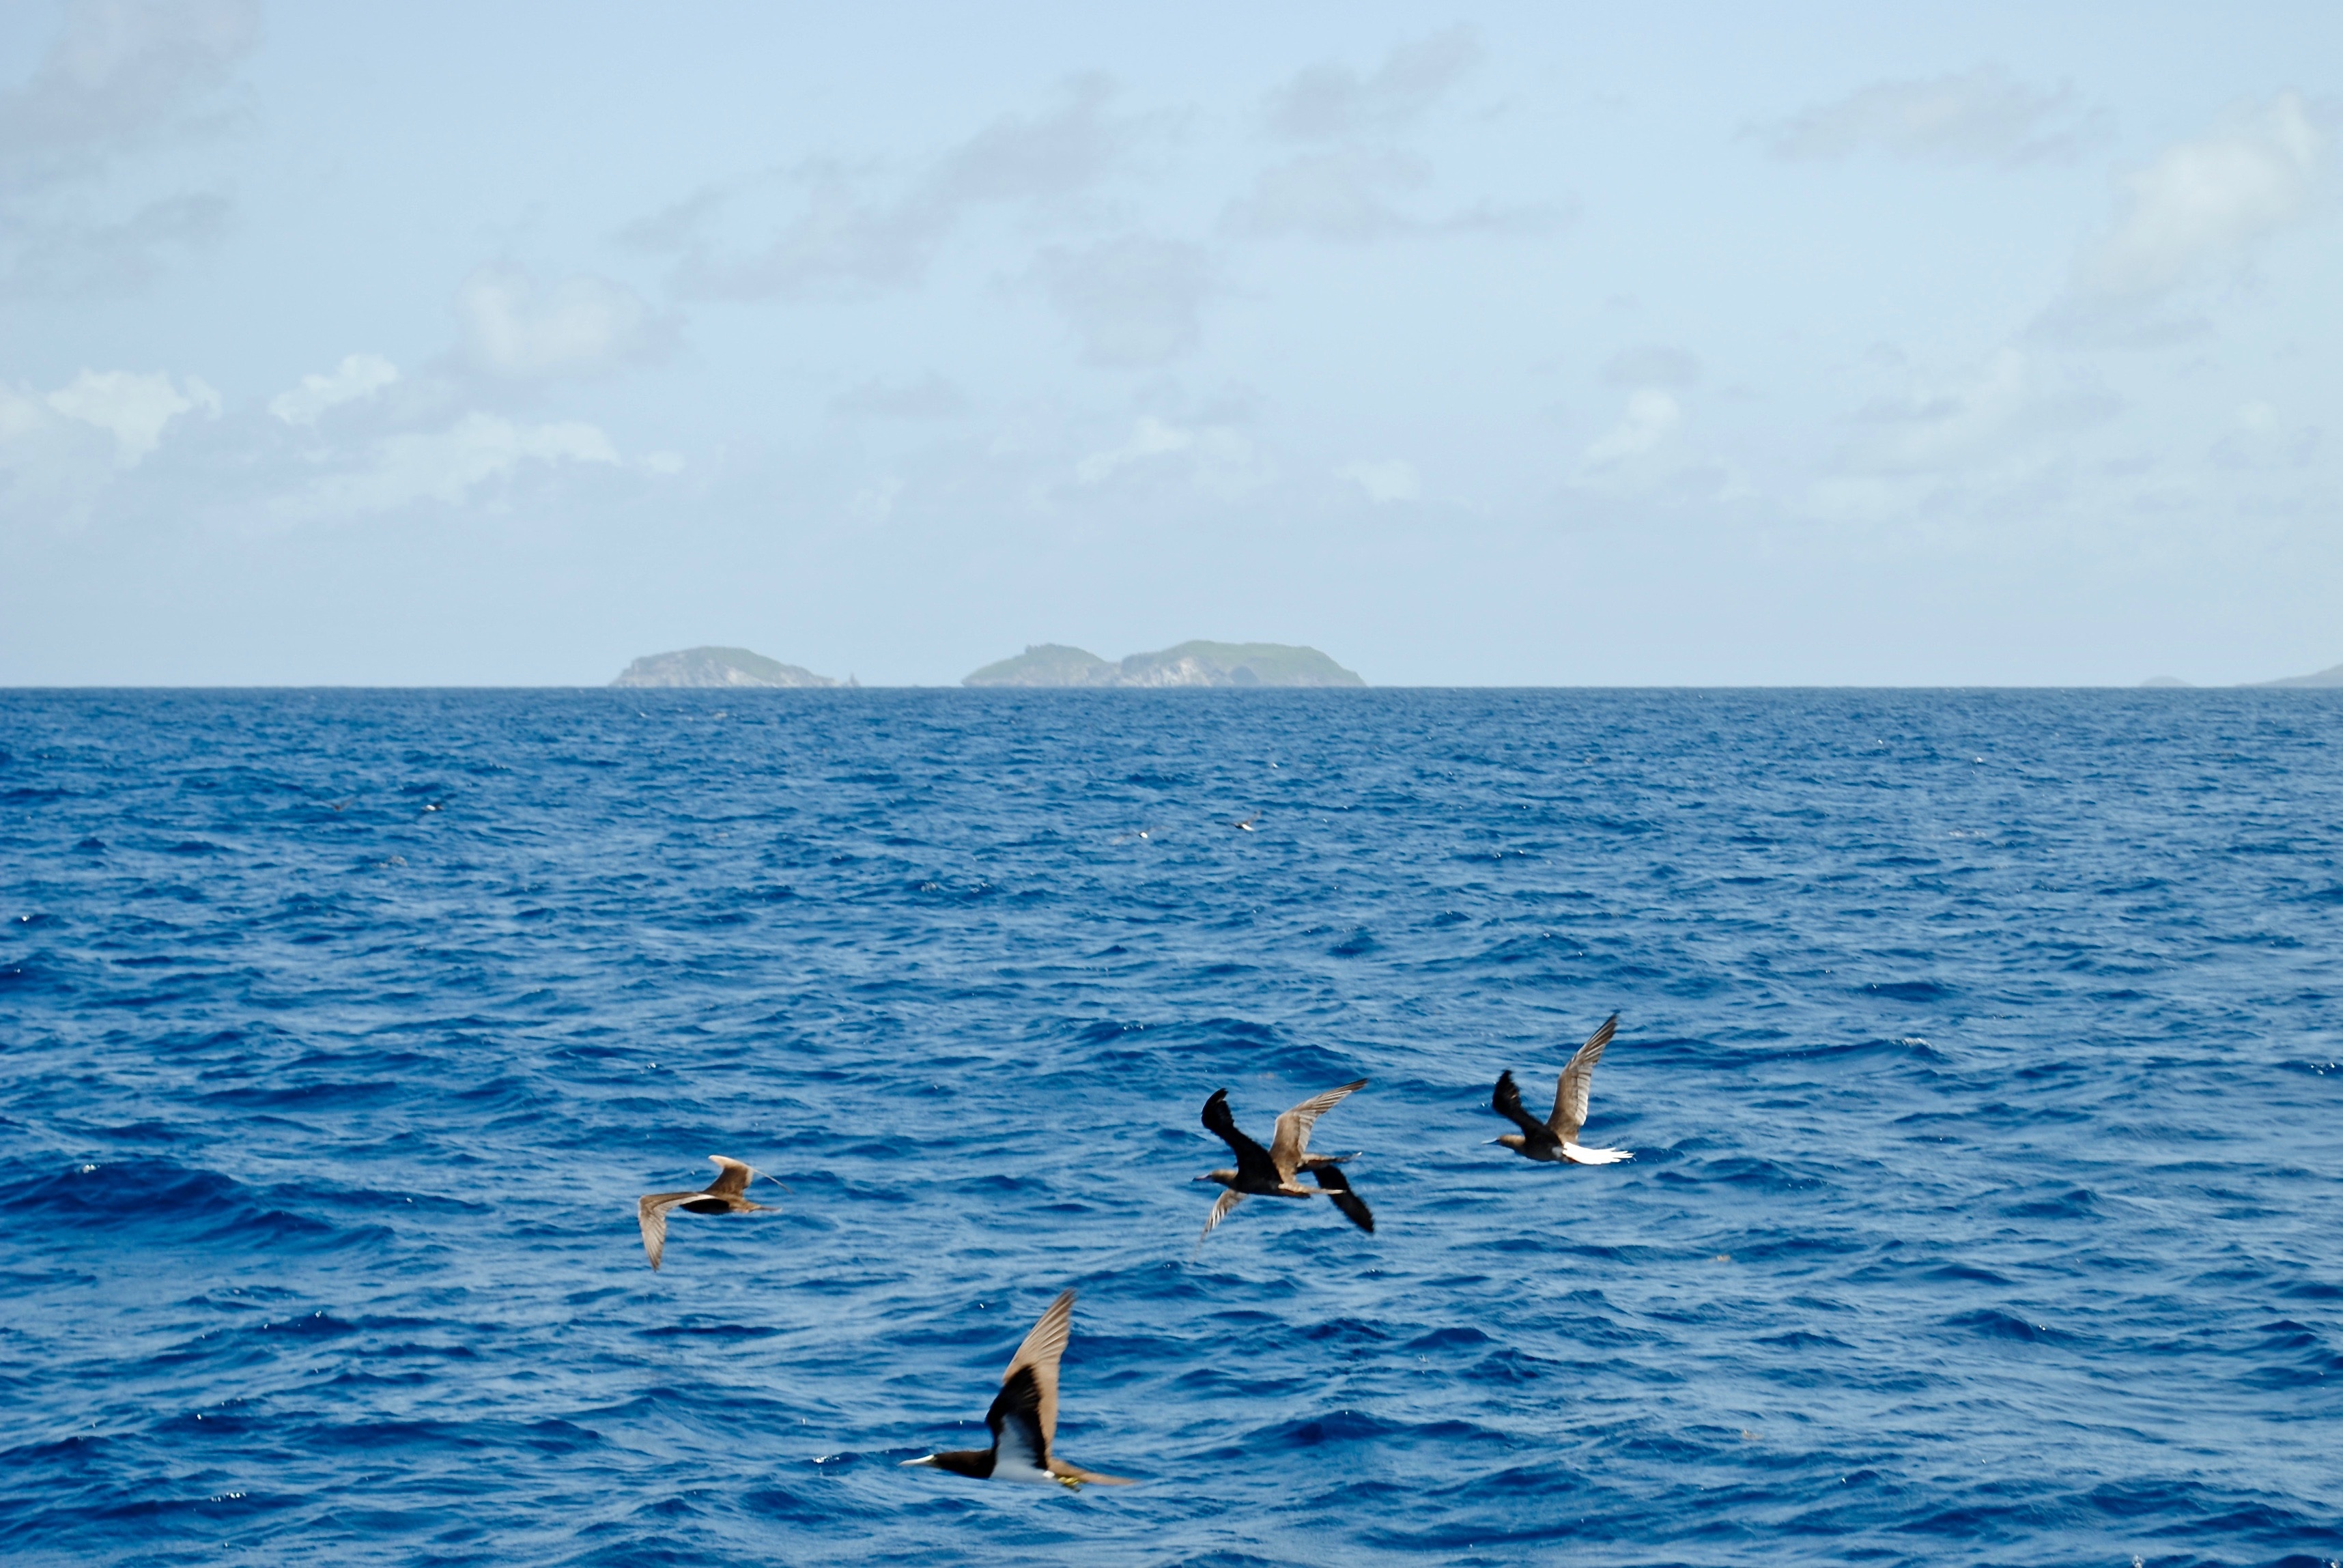
sea, water, nature, outdoor, ocean, horizon, sky, flock, fly, summer, surf, scenic, tropical, flight, seascape, scenery, island, mammal, blue, freedom, birds, waves, clouds, seagulls, seabirds, vertebrate, caribbean, dolphin, exotic, tropics, west indies, grenada, grenadines, marine mammal, whales dolphins and porpoises